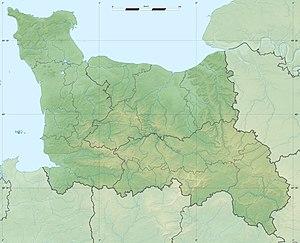
Carte physique vierge de la région de Basse-Normandie, France, destinée à la géolocalisation, avec limite distincte des régions, départements et arrondissements. Scales: Bathymetric: 1:3,700,000 (precision: 925 m) Topographic: 1:640,000 (precision: 160 m) Equirectangular projection, WGS84 datum Standard meridian: 000° 28' 30"" W Central parallel: 48° 57' N Geographic limits of the map: Top: 49° 46' 30"" N Bottom: 48° 07' 30"" N Left: 002° 01' 30"" W Right: 001° 04' 30"" E"
La bataille de Cherbourg est un épisode de la bataille de Normandie, pendant la Seconde Guerre mondiale. Elle commence dès le début du débarquement de Normandie le 6 juin 1944 pour s'achever le 1ᵉʳ juillet avec la prise du port de Cherbourg par les troupes américaines et la reddition des derniers défenseurs allemands. Cette prise s’avère capitale pour le ravitaillement des troupes alliées engagées sur le front de l'Ouest.
L'opération Totalize est une action militaire de la fin de la bataille de Normandie, pendant la Seconde Guerre mondiale, et fait partie du groupe d'engagements qui appartiennent à la bataille de Caen. L'opération fut lancée le 8 août 1944 par les forces armées canadiennes, britanniques et polonaises le long de la route de Caen à Falaise pour briser le front allemand. Aux petites heures du matin du 8 août, le 2ᵉ Corps canadien lança la première opération d'infanterie mécanisée à grande échelle des Alliés. Il obtint la rupture du front et captura des positions importantes. Mais, les troupes relativement inexpérimentées qui devaient les suivre ne parvinrent pas à exploiter cette percée, une contre-attaque blindée permettant aux Allemands de stopper l'offensive.
Sword Beach est le nom donné à l'une des cinq plages du débarquement allié en Normandie le 6 juin 1944 lors de la Seconde Guerre mondiale. Cette plage est attribuée à la Seconde armée britannique. C'est la seule des cinq plages du débarquement où débarquent des commandos français.
L'opération Spring est une opération militaire menée par les forces alliées, principalement le Canada, pendant la Seconde Guerre mondiale. Elle s'est déroulée au sud de Caen lors de la bataille de Normandie entre le 25 et le 27 juillet 1944. Elle a pour but de fixer les forces allemandes, principalement les divisions blindées, à l'est du front pour faciliter à l'ouest l'opération Cobra menée par les Américains qui tentent de percer le front dans le sud du Cotentin.